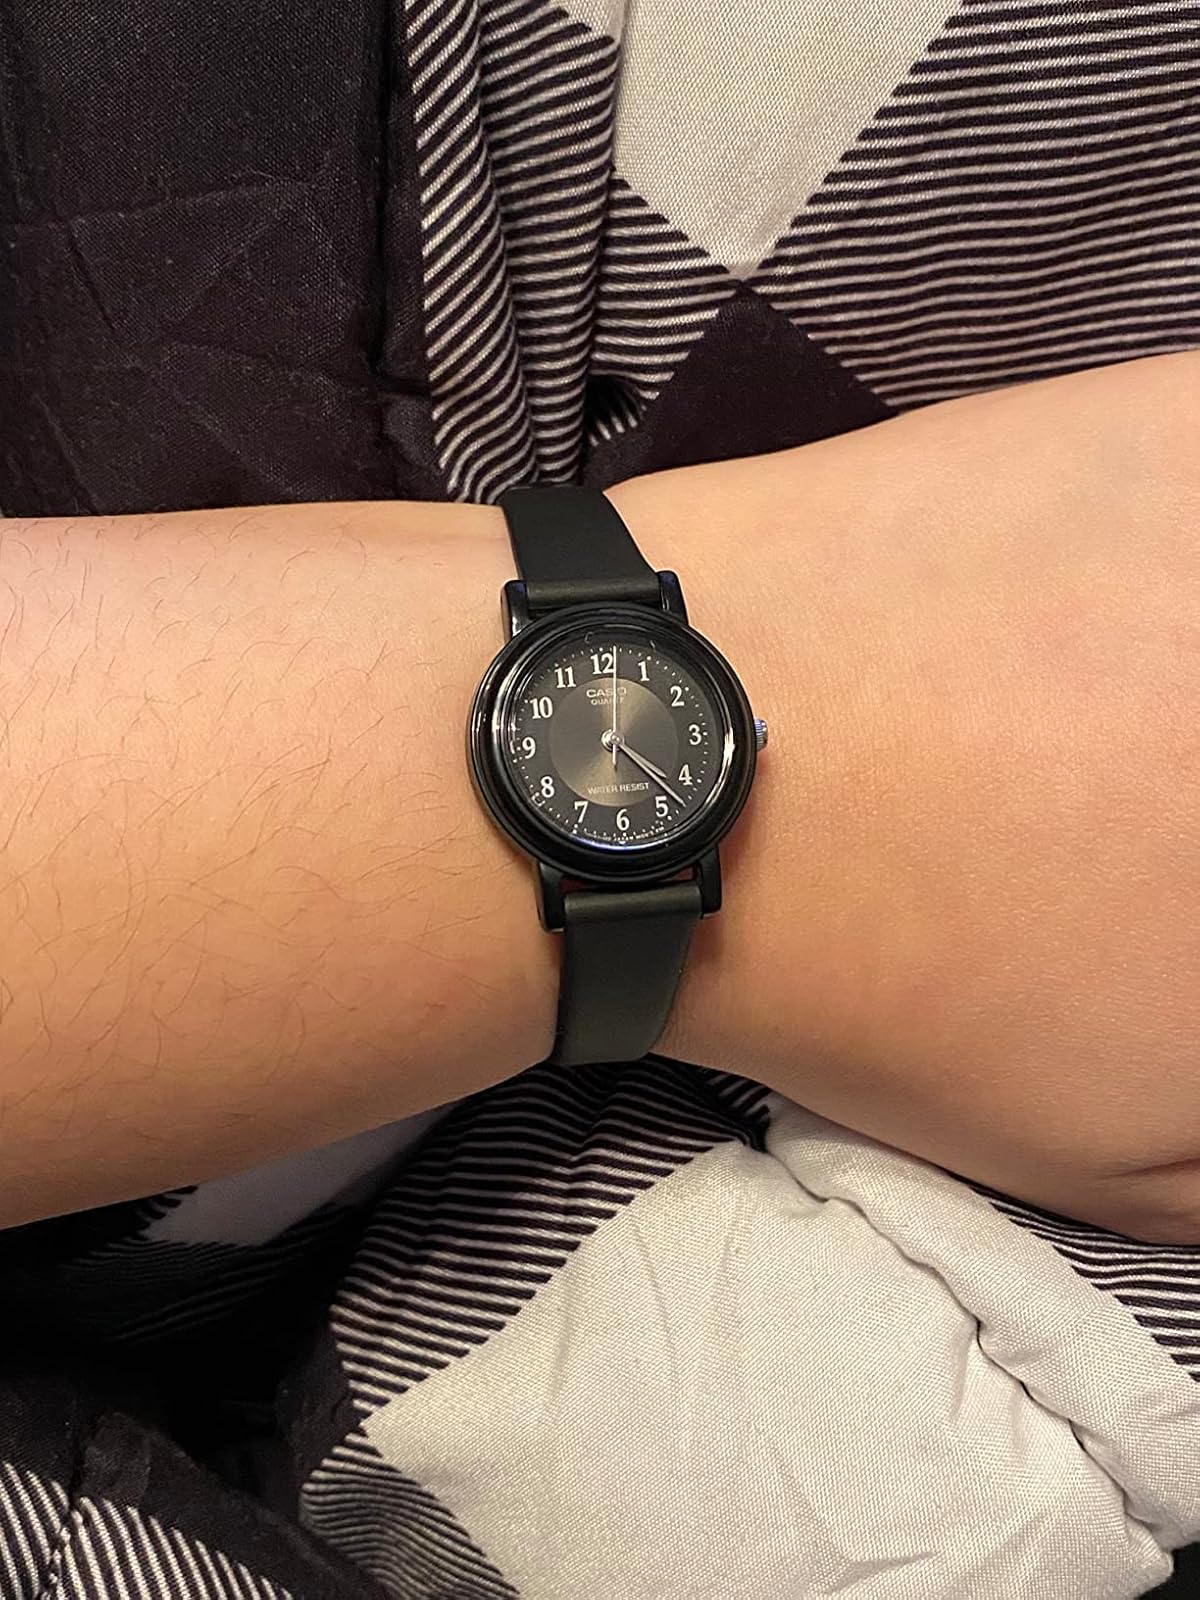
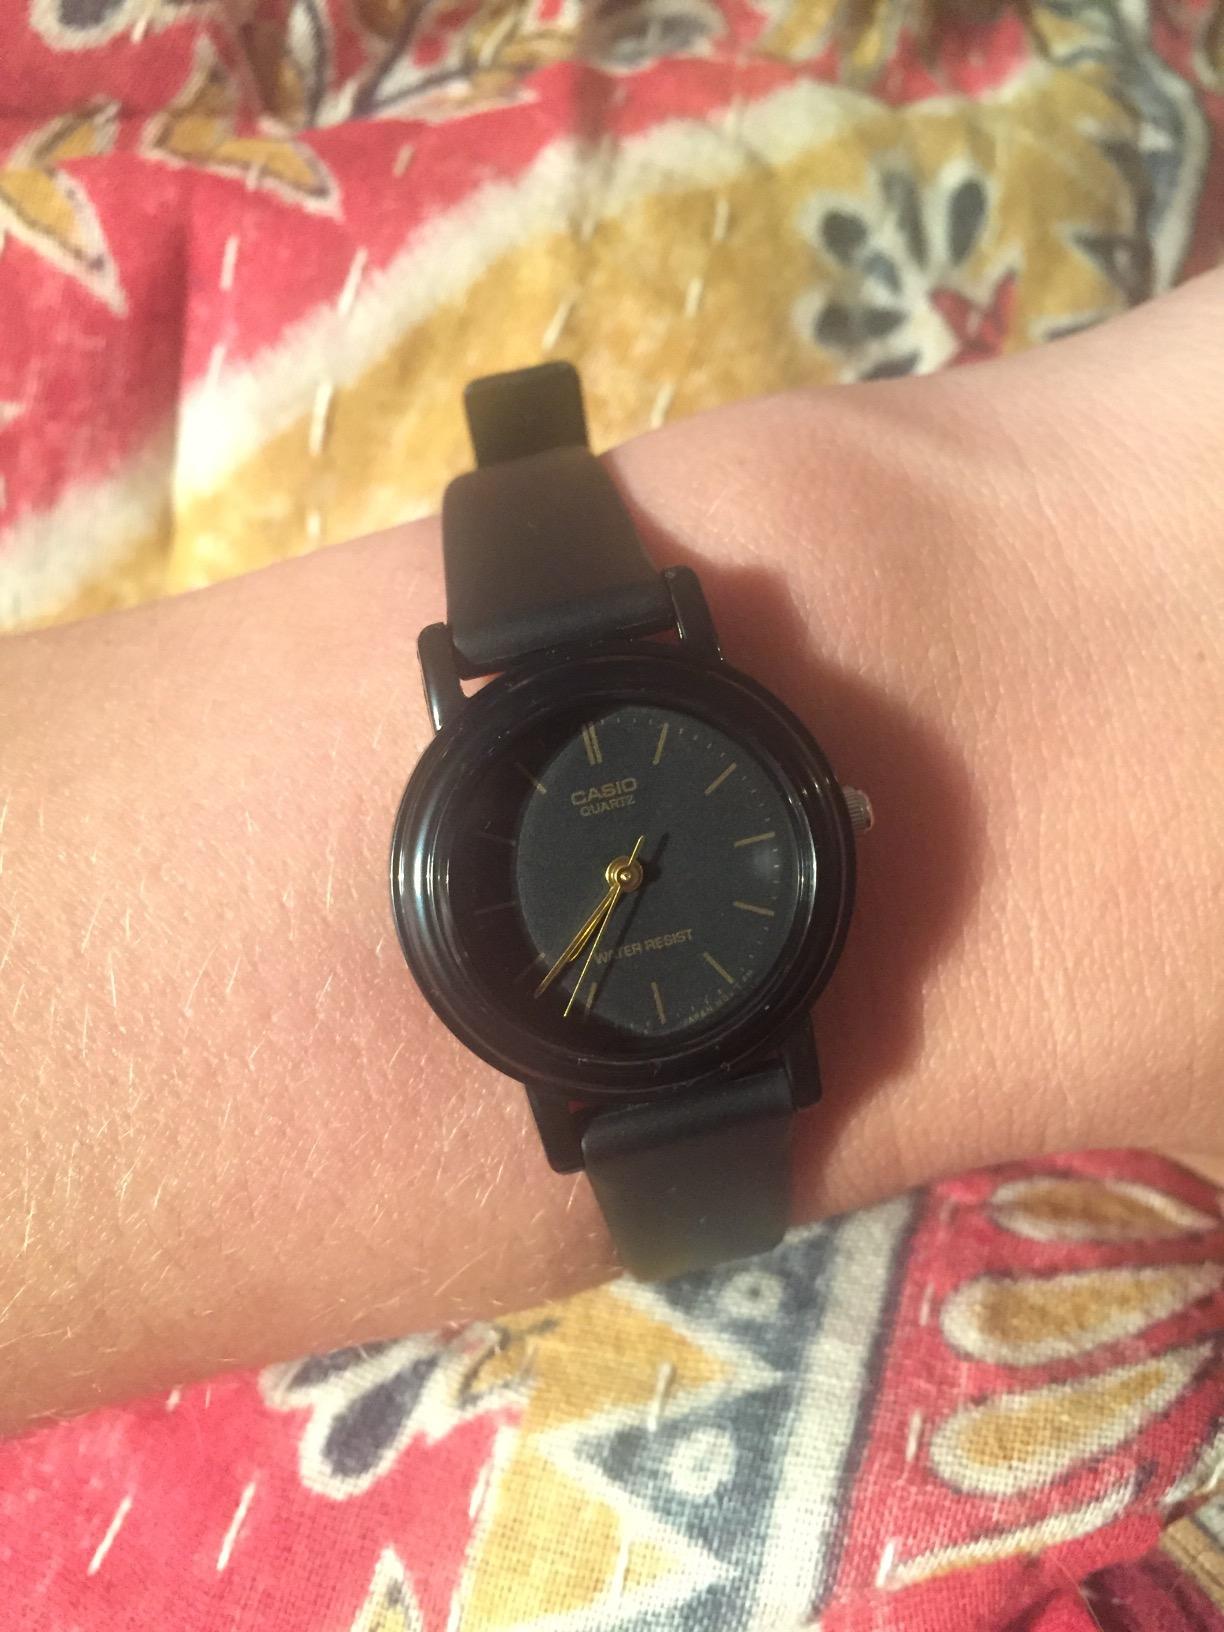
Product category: accessories_watch
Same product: no